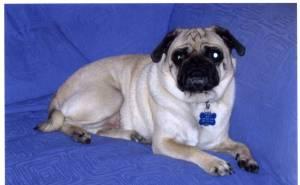
Breed: pug